Addition

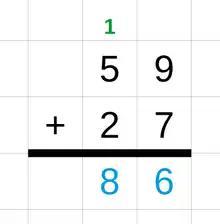
An addition with carry

The standard algorithm for adding multidigit numbers is to align the addends vertically and add the columns by using the above addition table, starting from the ones column on the right. If the result of a column exceeds nine, the extra digit is "carried" into the next column. For example, in the following image, the ones in the addition of is 9 + 7 = 16, and the digit 1 is the carry. An alternate strategy starts adding from the most significant digit on the left; this route makes carrying a little clumsier, but it is faster at getting a rough estimate of the sum.